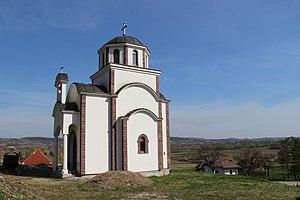
Šušeoka est un village de Serbie situé dans la municipalité de Mionica, district de Kolubara. Au recensement de 2011, il comptait 208 habitants.